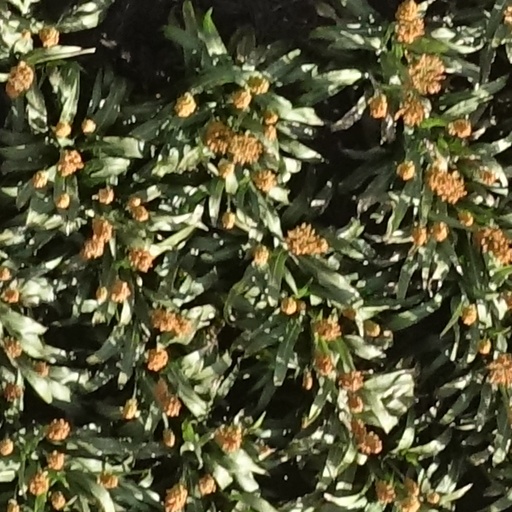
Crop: sorghum